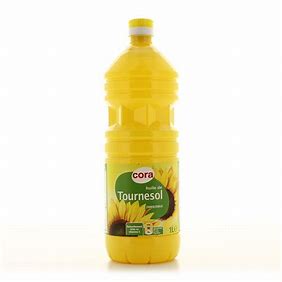
Waste category: plastic